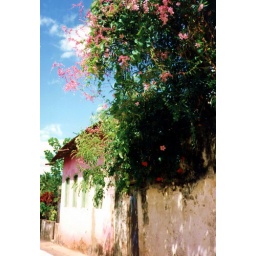
travels through north-east brazil by road and river